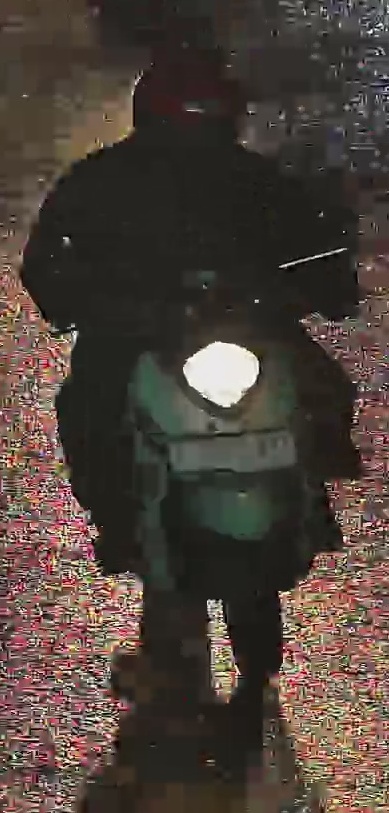
person-with-helmet: 1
person-without-helmet: 0